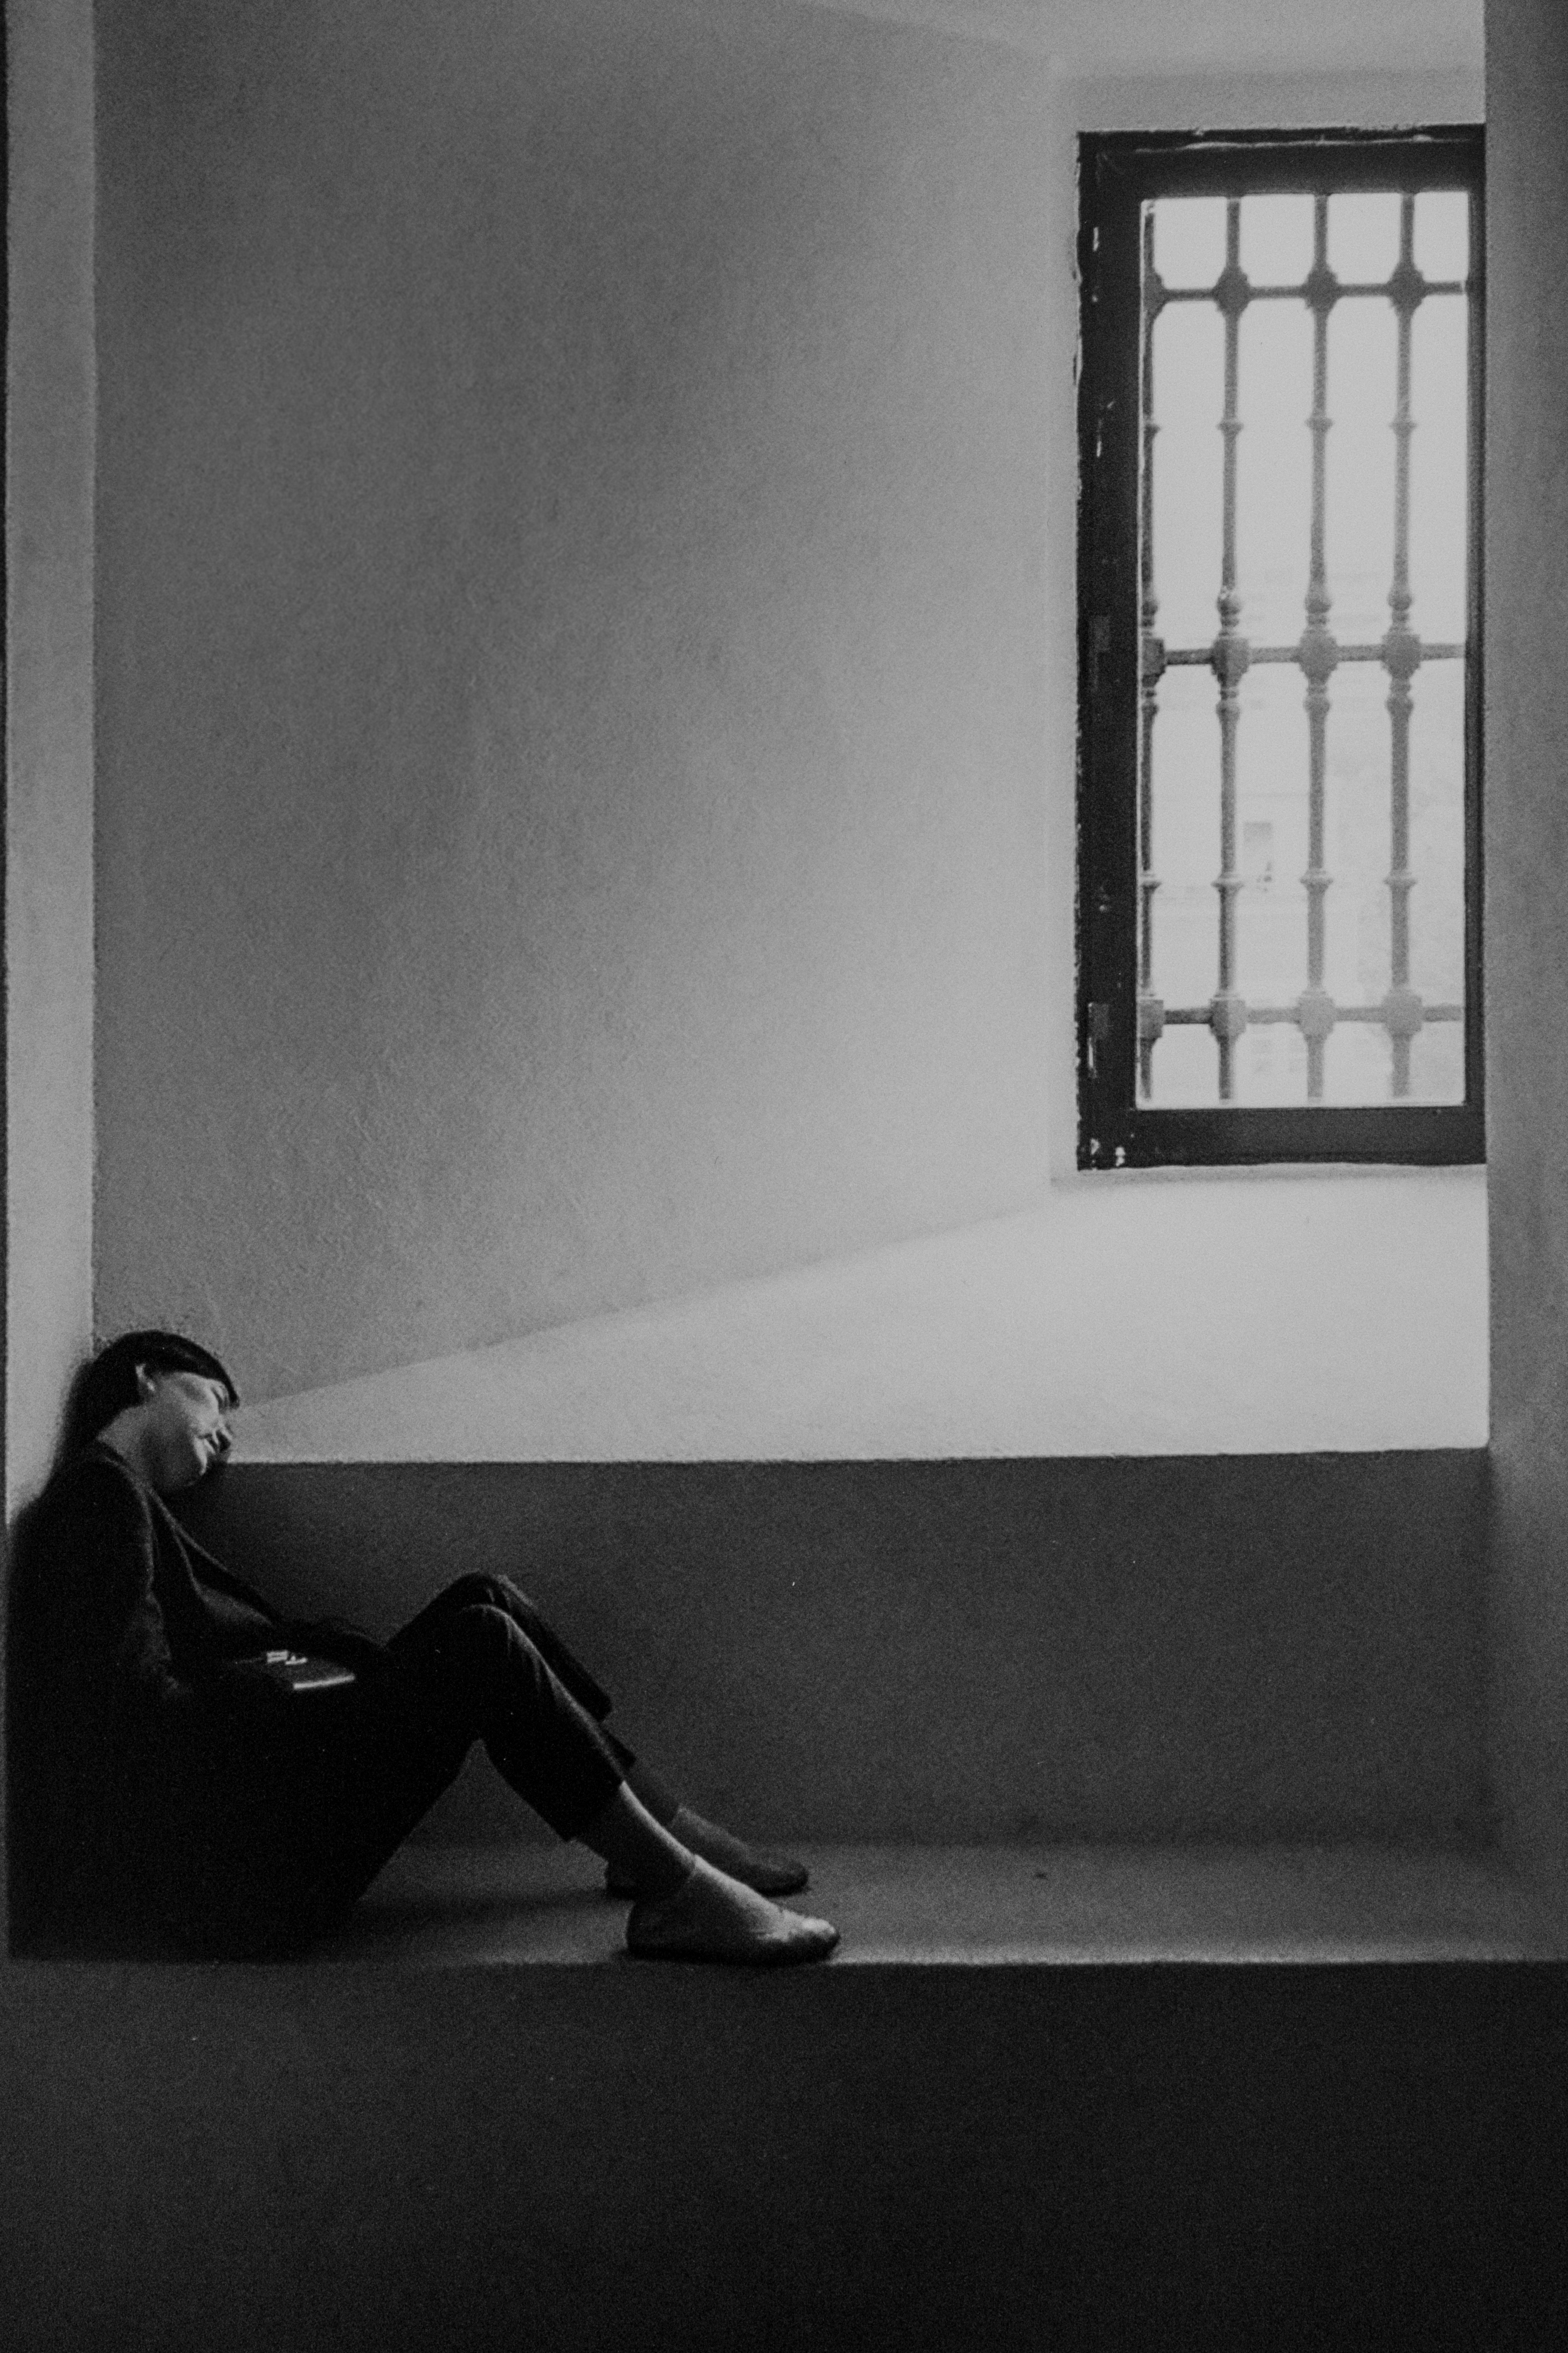
light, black and white, white, street, photography, house, window, wall, color, shadow, darkness, black, monochrome, interior design, streetphotography, design, photograph, image, shape, fernandopc, monochrome photography, window covering